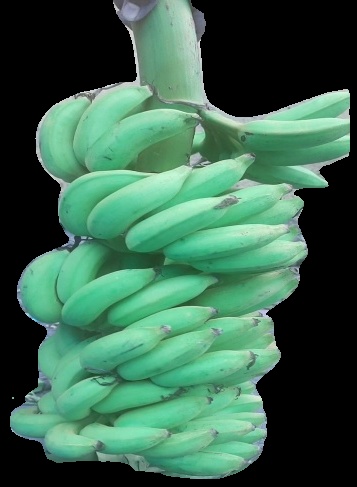
Variety: elakki-bale
Grade: grade2